Chucky Atkins

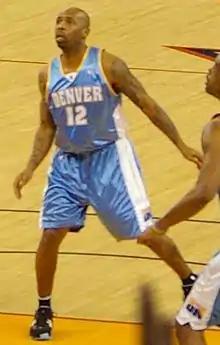
Atkins with the Denver Nuggets in 2007

Kenneth Lavon "Chucky" Atkins (born August 14, 1974) is an American former professional basketball player who played for nine different NBA teams throughout his career.